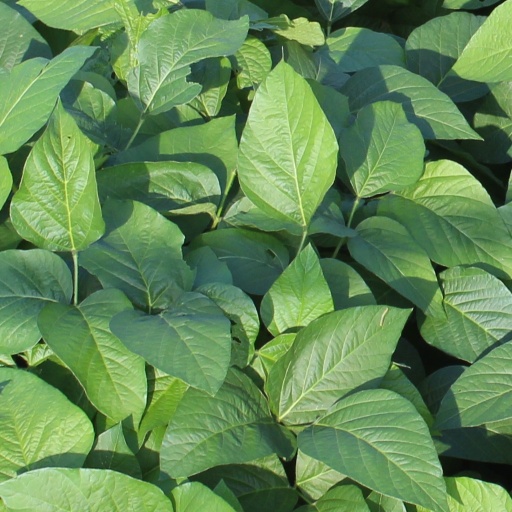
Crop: soybean